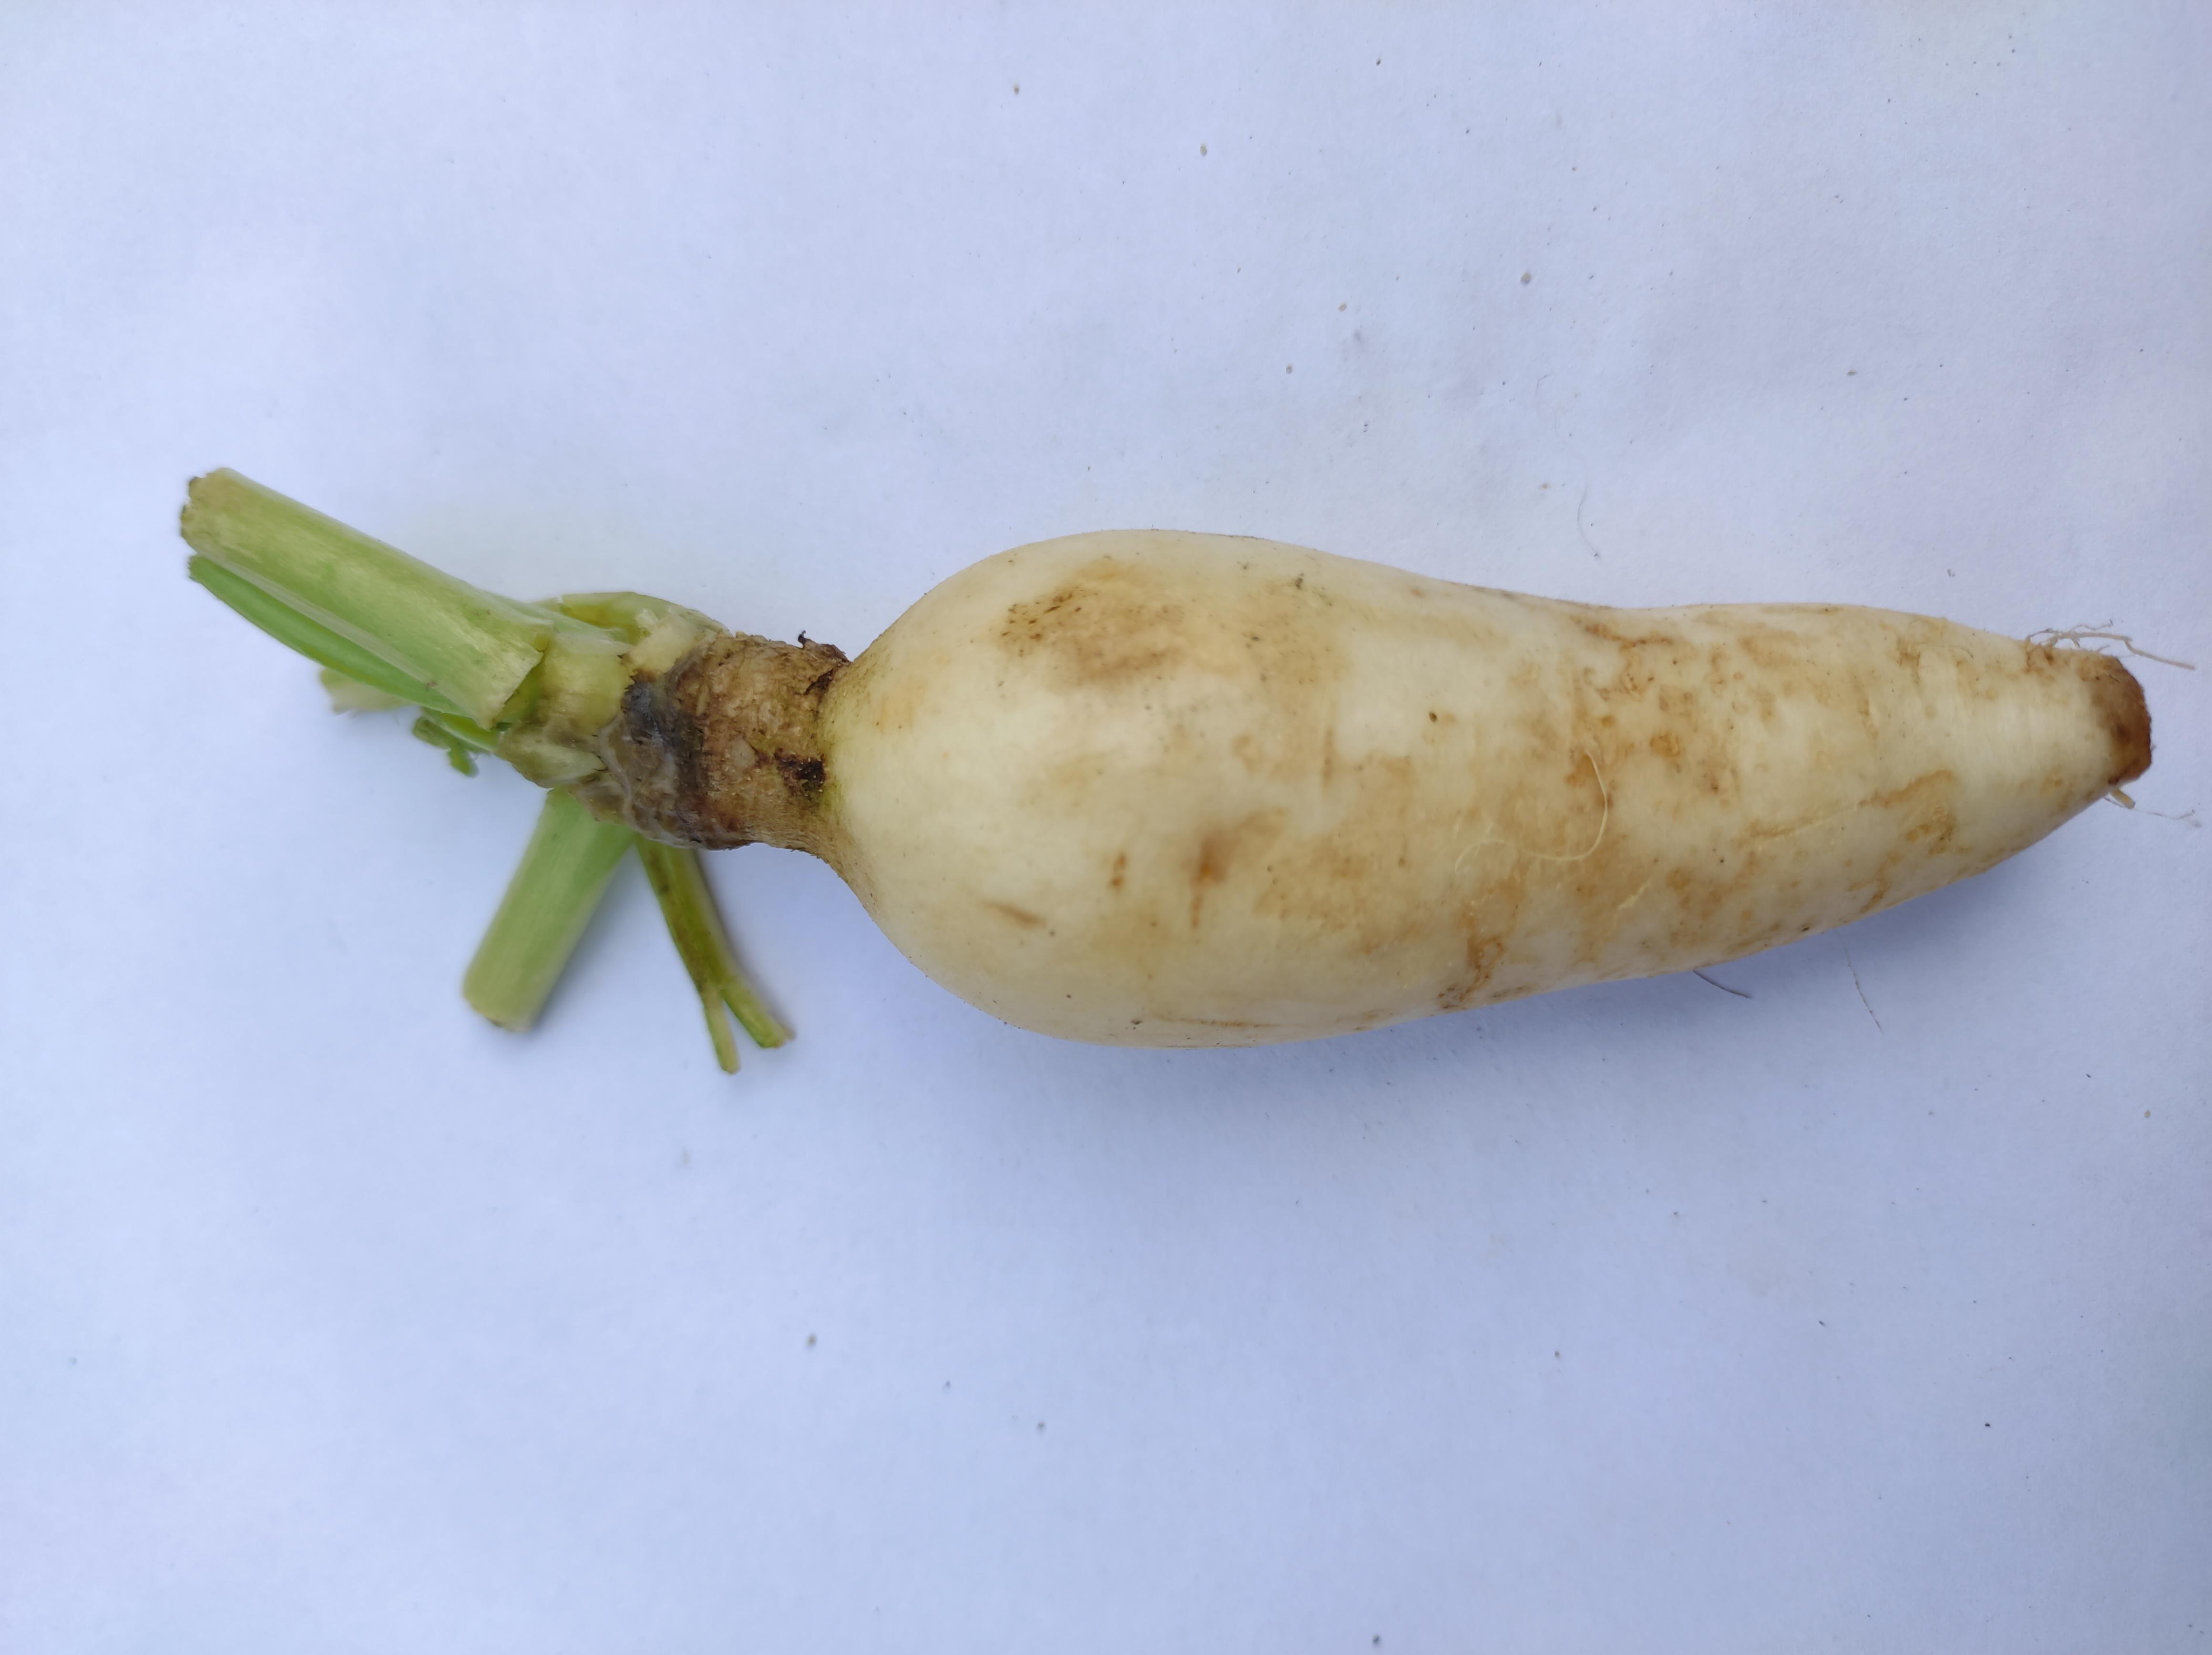
Label: Radish